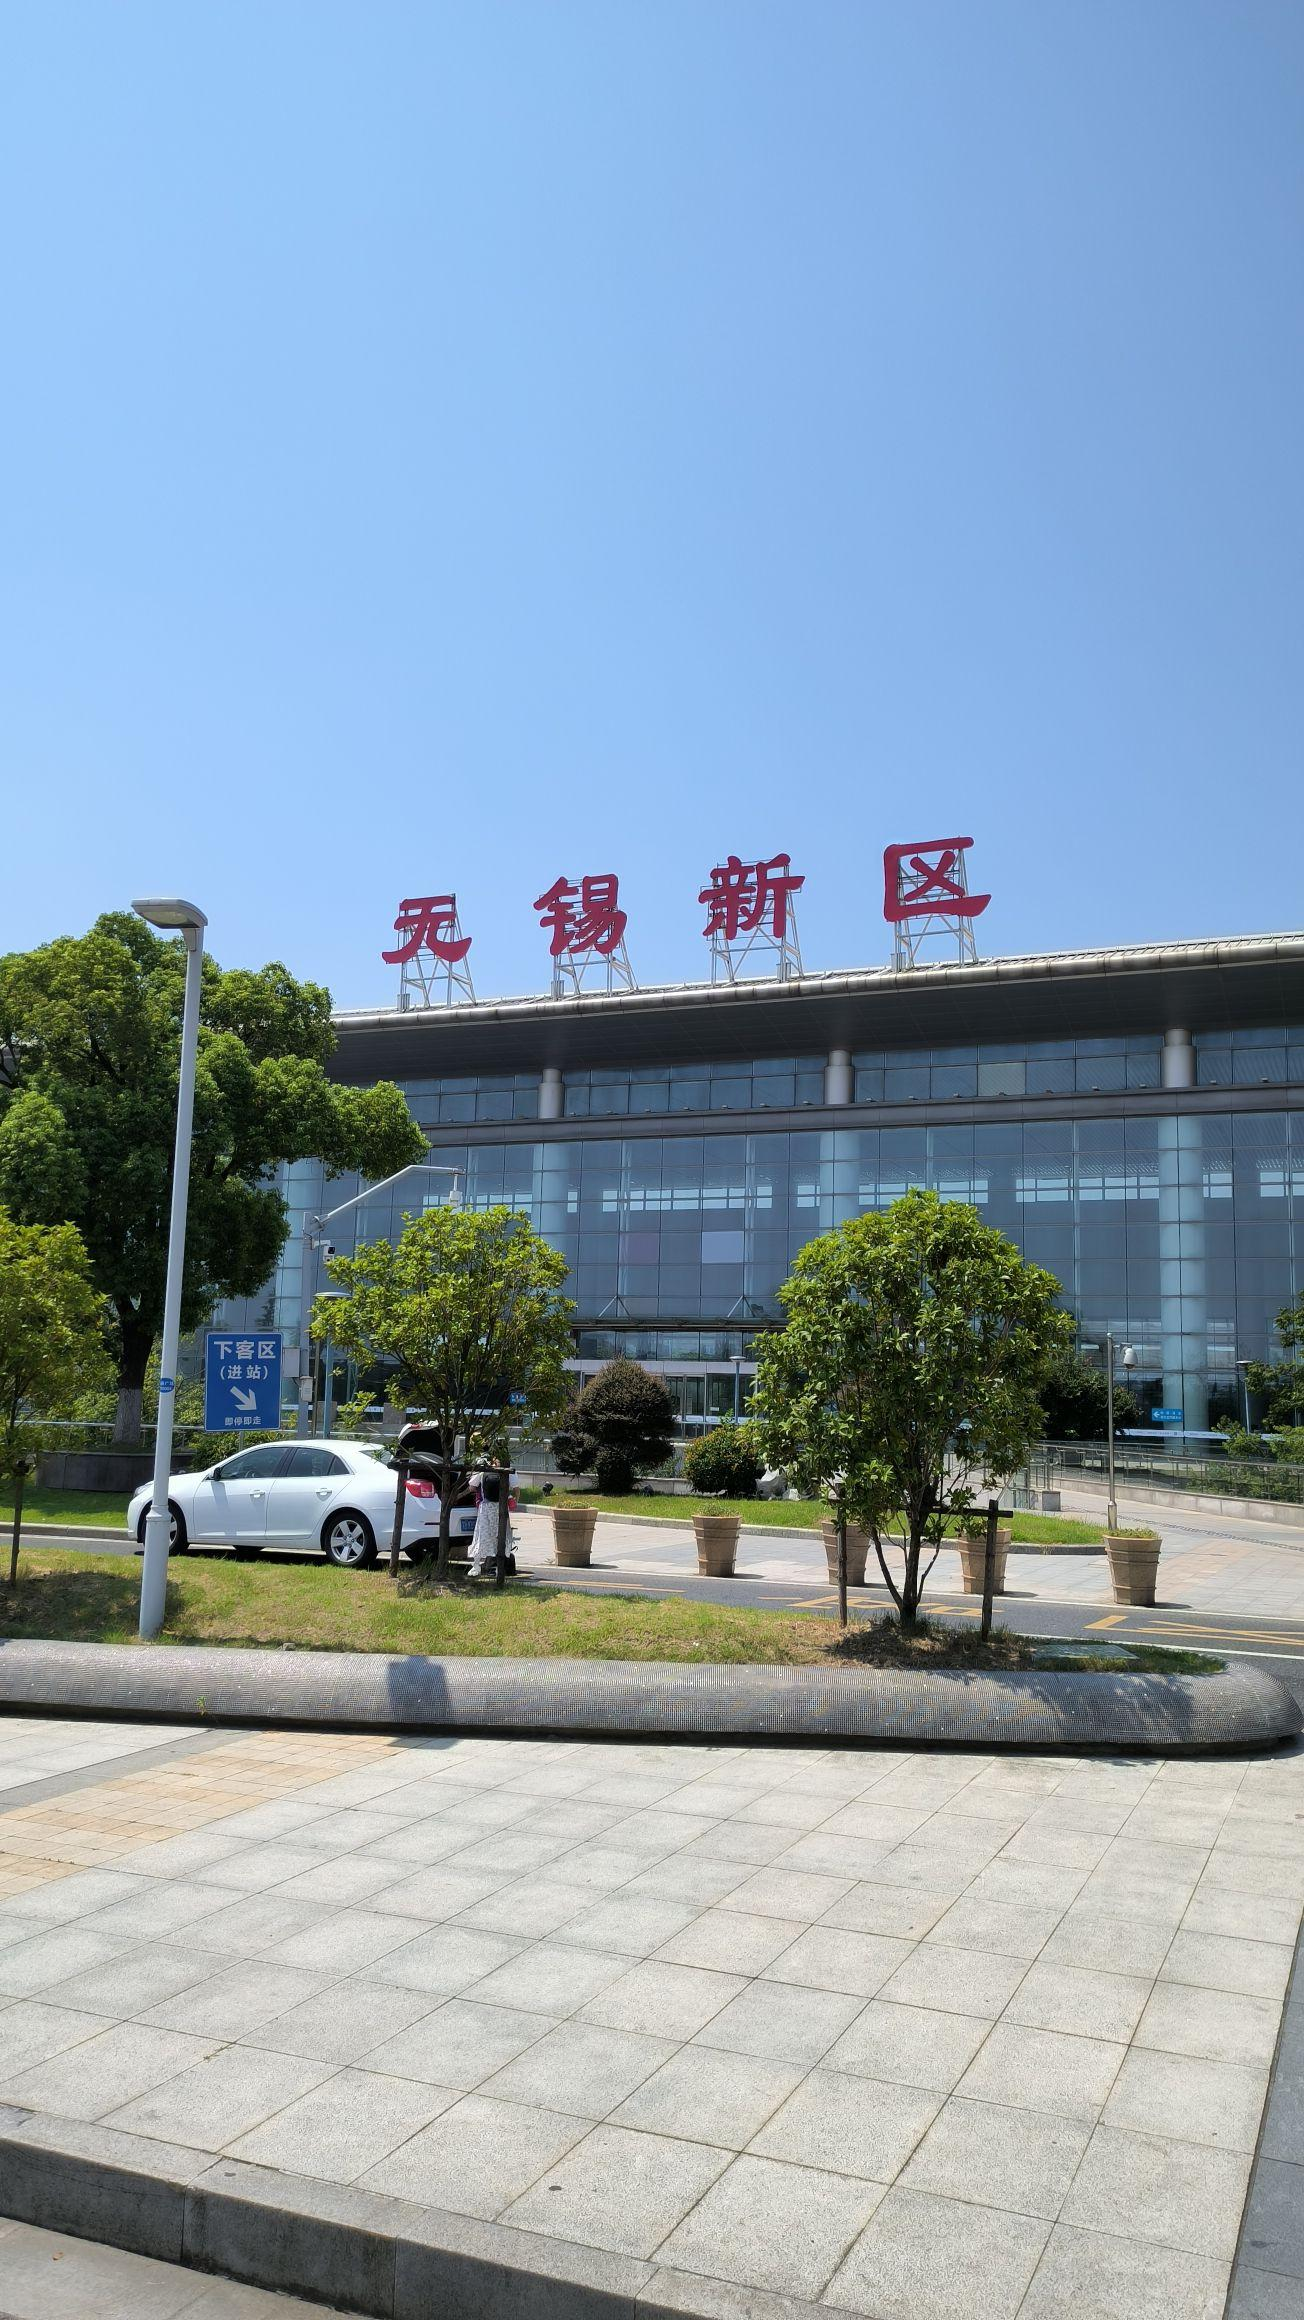
地标名称：无锡新区站
所在城市：无锡市·新吴区